Buenos Aires Cricket & Rugby Club

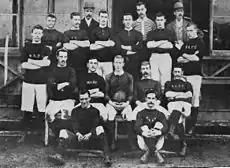
Team of Buenos Aires F.C. of 1891. The club would then merge with BACC in 1951

On 26 June 1867, several members of the club met on the Buenos Aires Cricket Club's field in Palermo, Buenos Aires to play what would be the first game of "football" ever played in Argentina. The game had originally planned to be played in La Boca but it had to be moved due to floods.